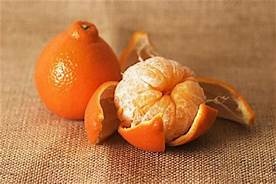
Label: mandarine